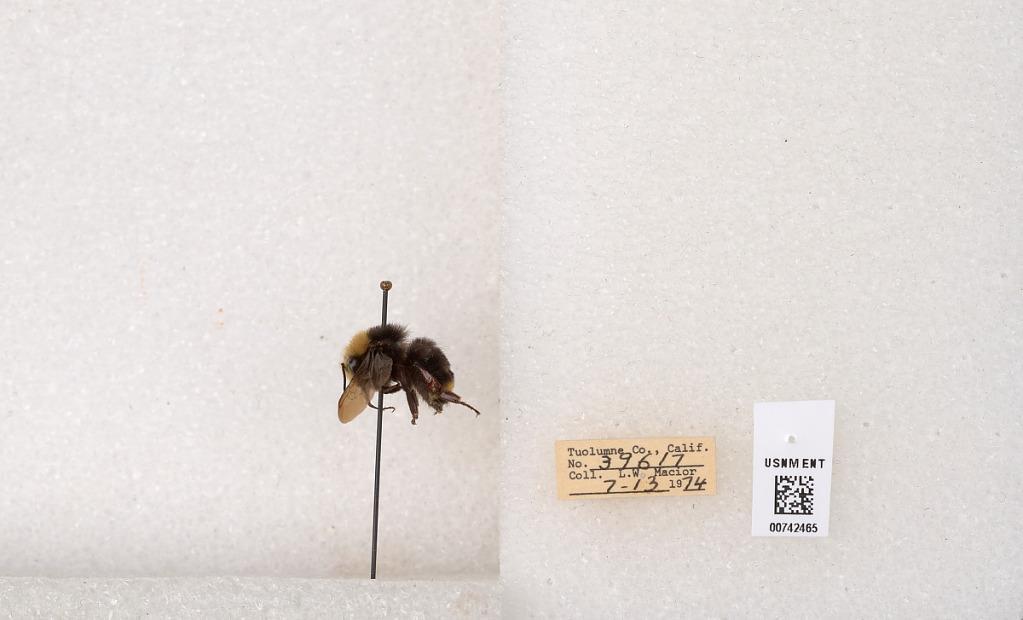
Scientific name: Bombus (Pyrobombus) vosnesenskii Radoszkowski
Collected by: L. Macior
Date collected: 1974-7-13
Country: United States
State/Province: California
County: Tuolumne
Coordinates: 38.0276, -119.955